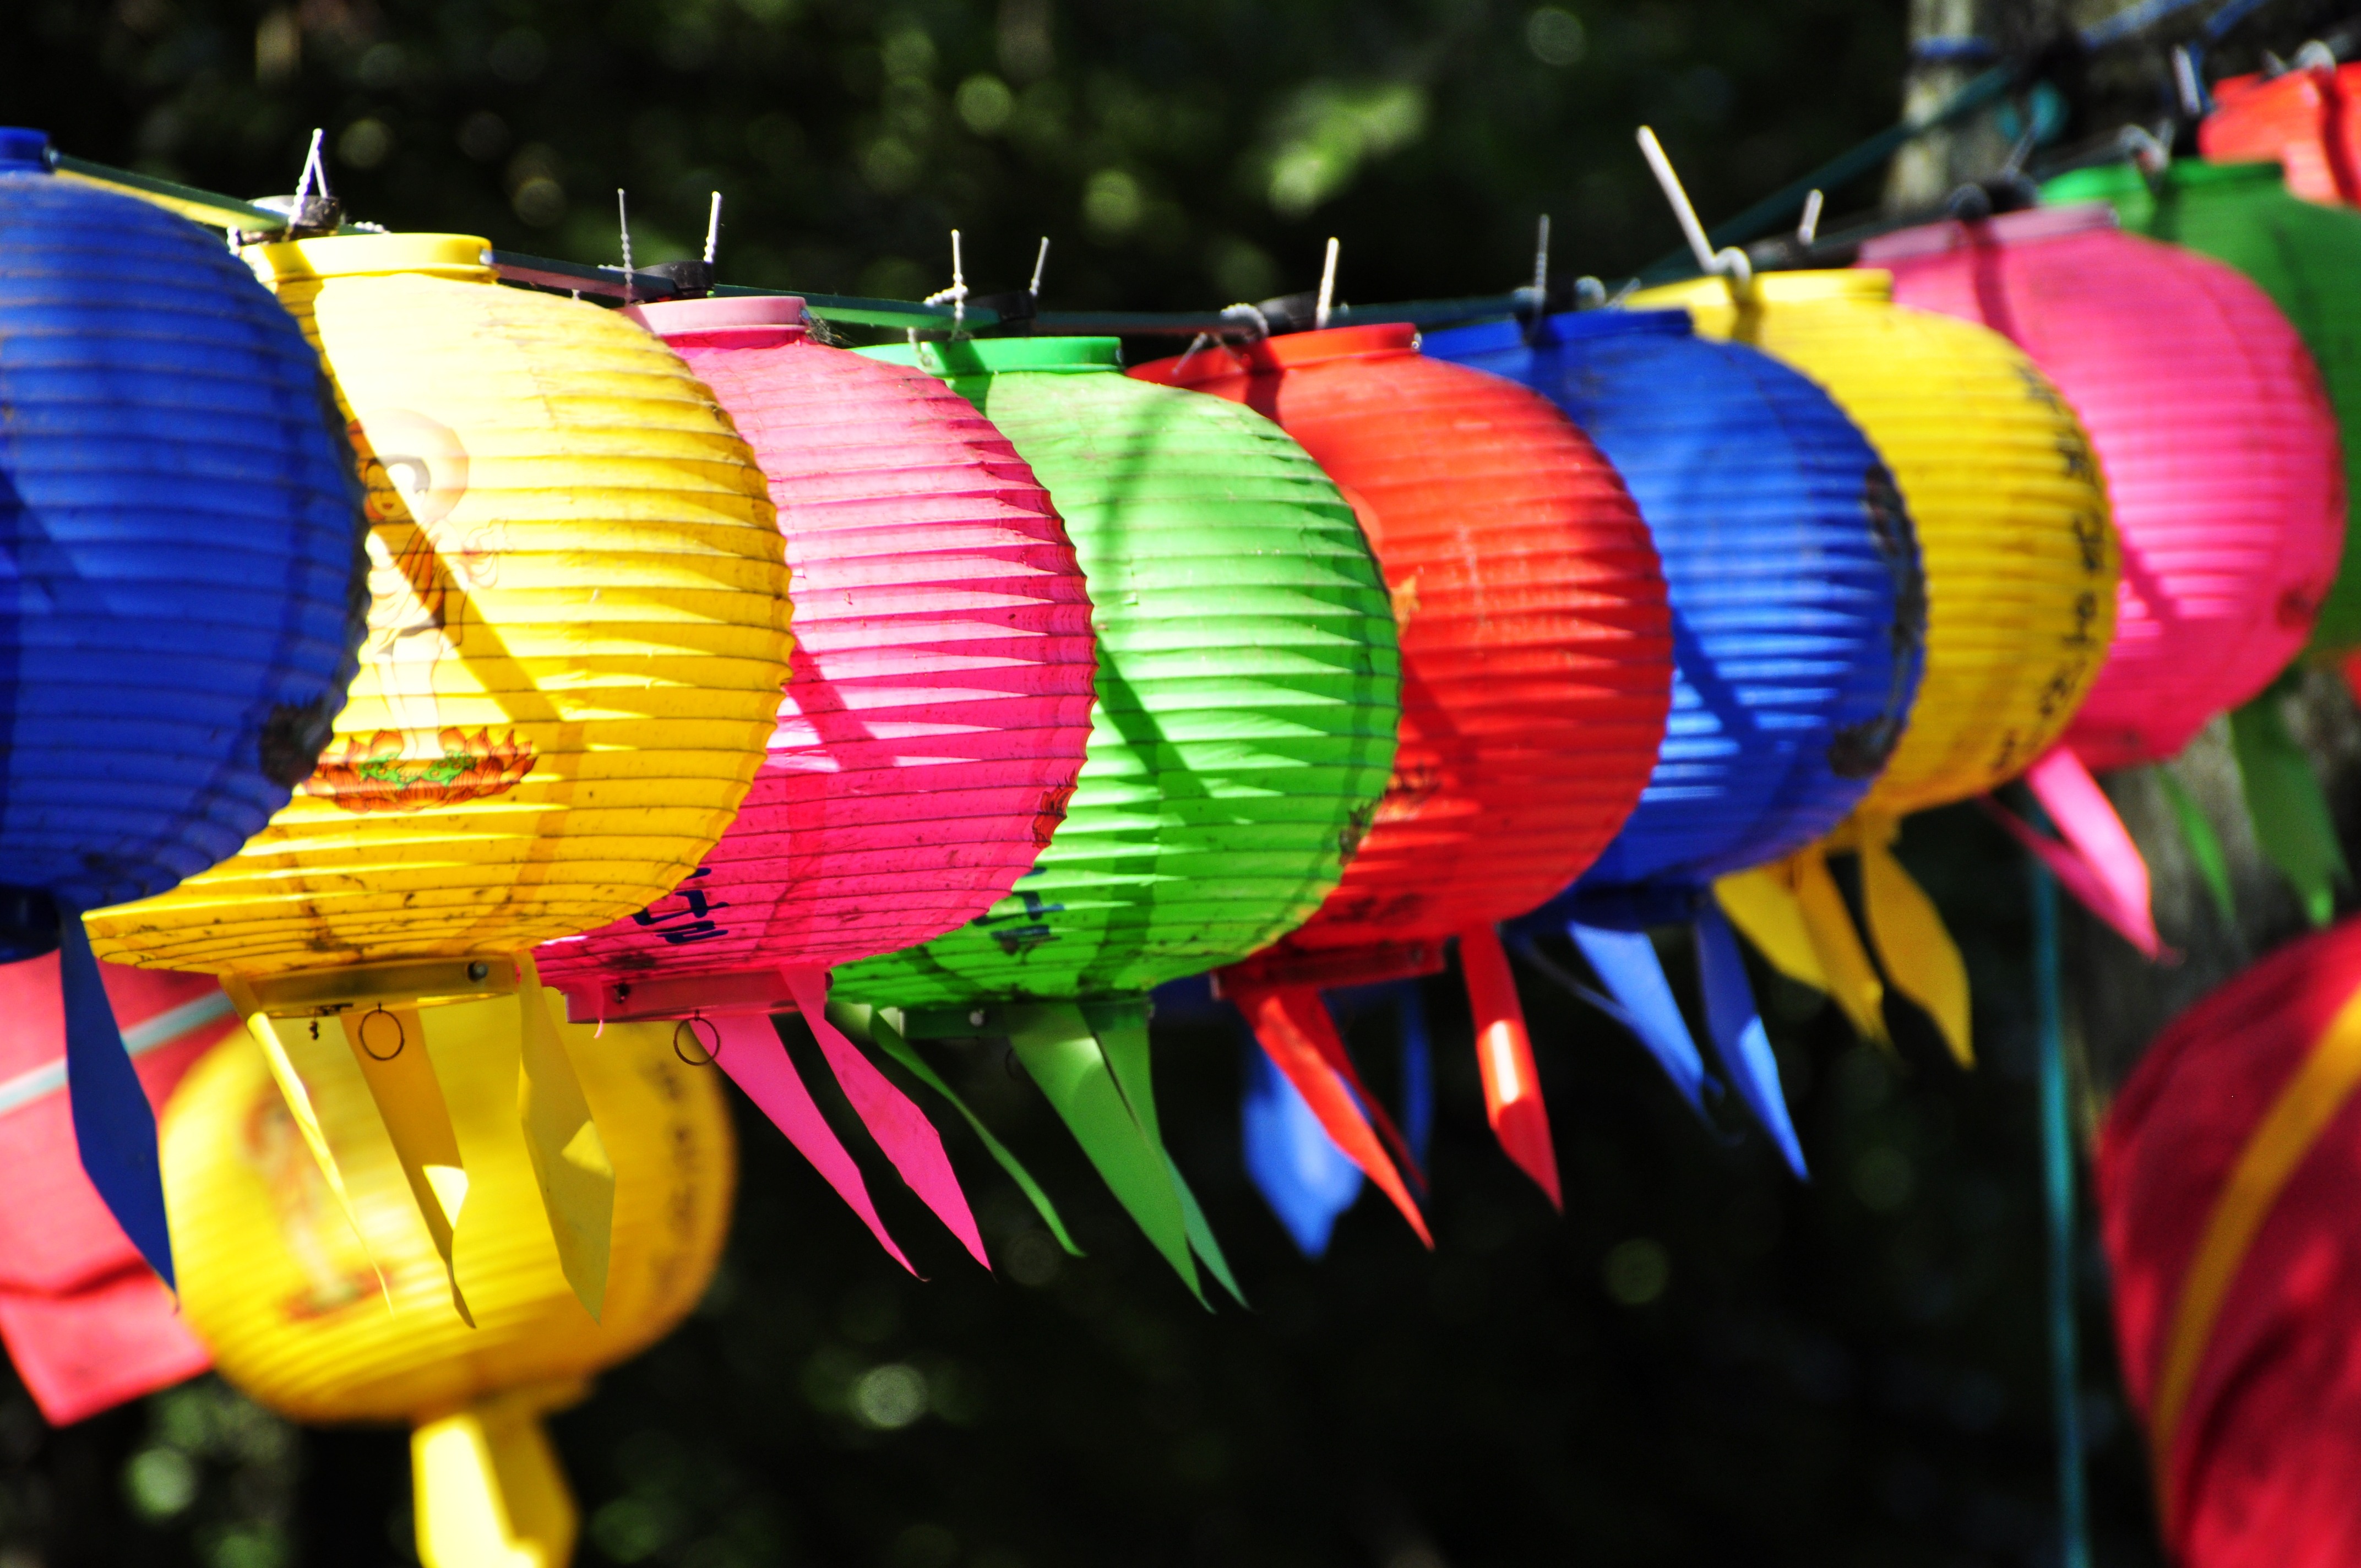
flower, red, color, blue, colorful, yellow, toy, festival, lampion